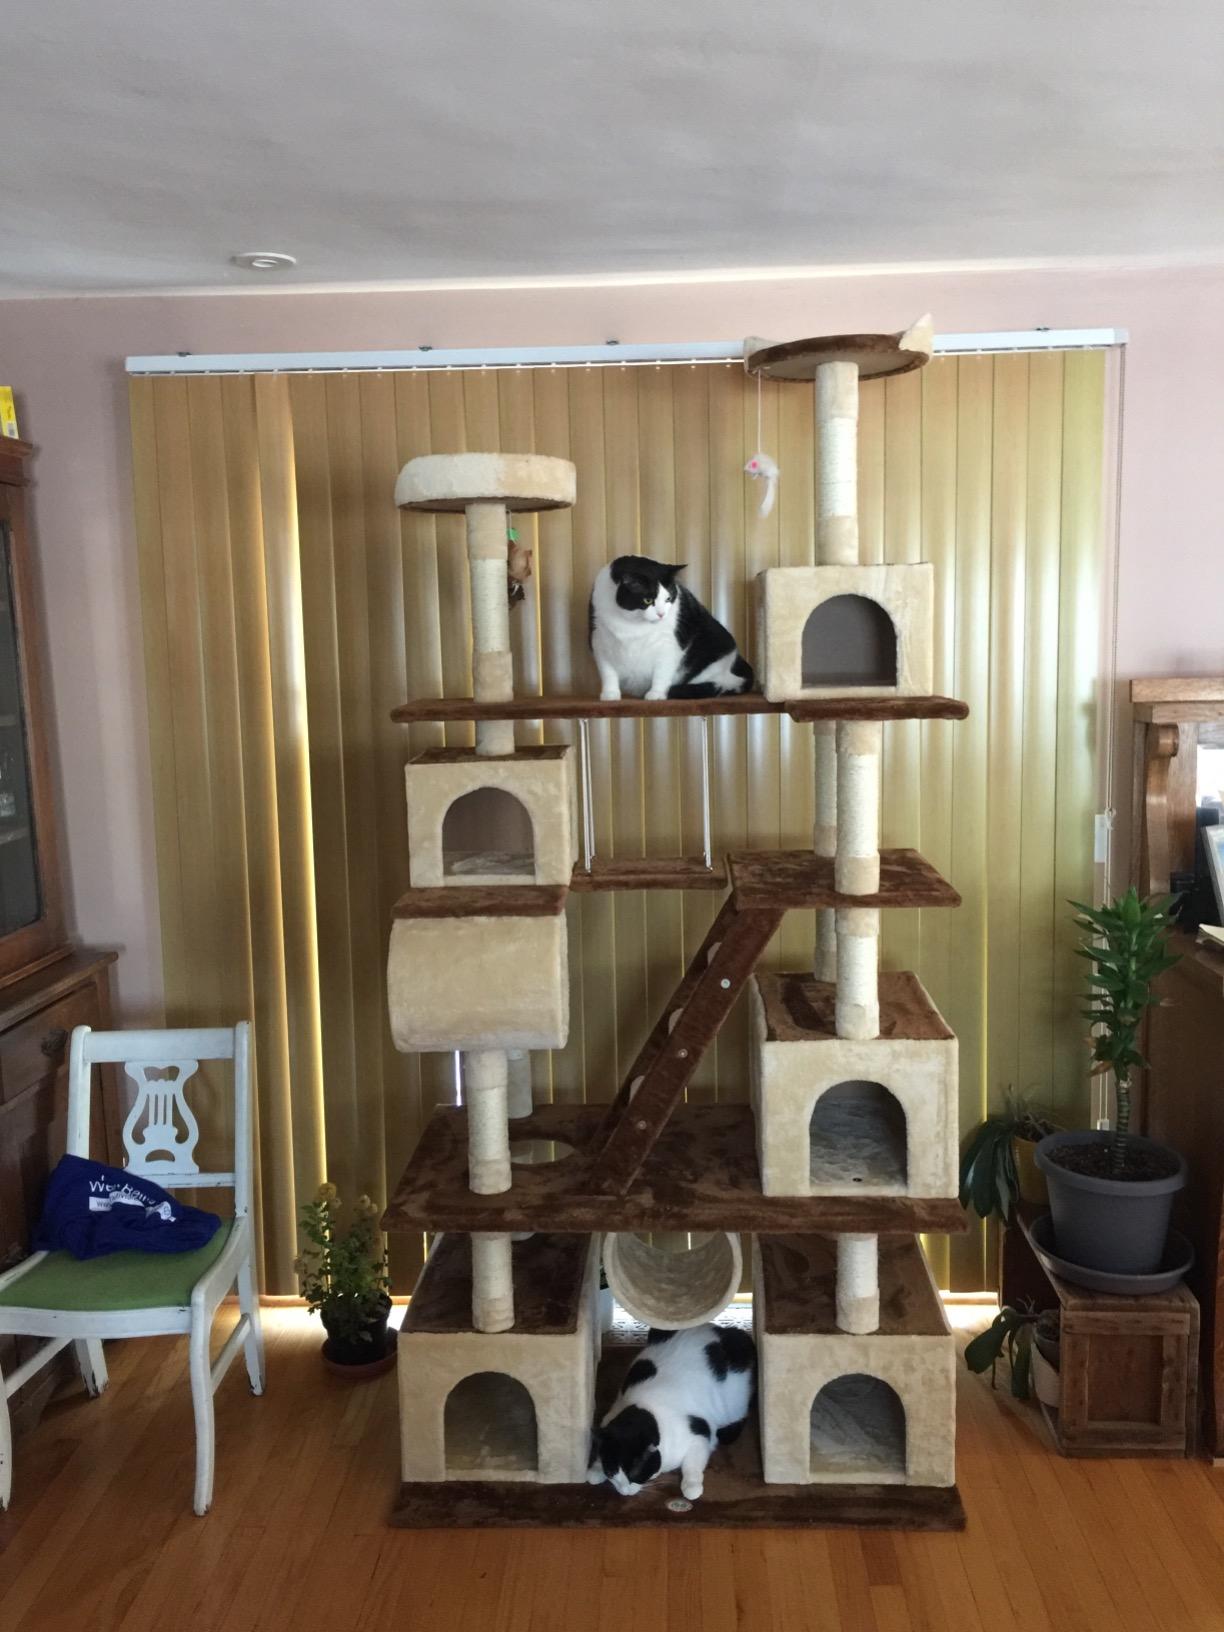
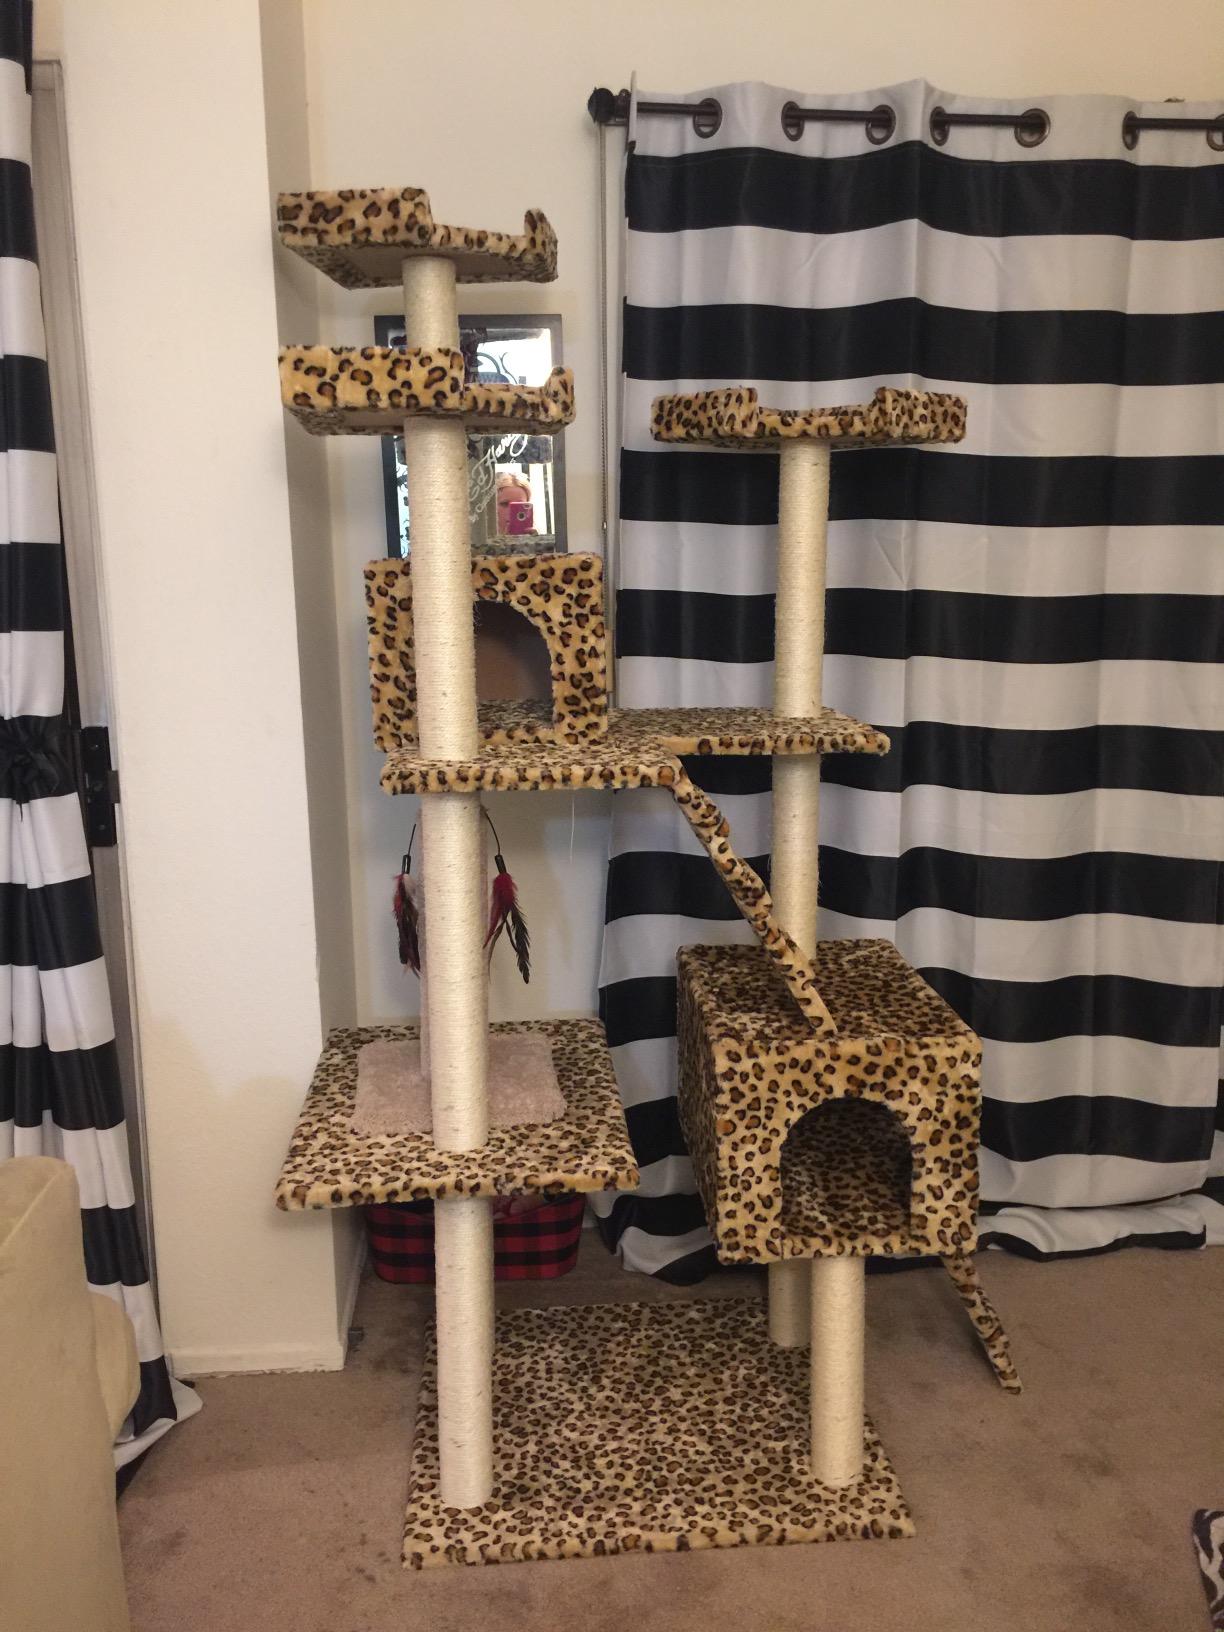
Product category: items_cat tree
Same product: no